Diamonds (suit)

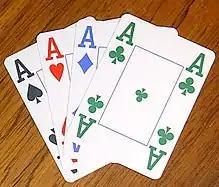
The four aces of a four-color deck; here, Diamonds are blue.

Four-color decks are sometimes used in tournaments or online. In such packs Diamonds may be: